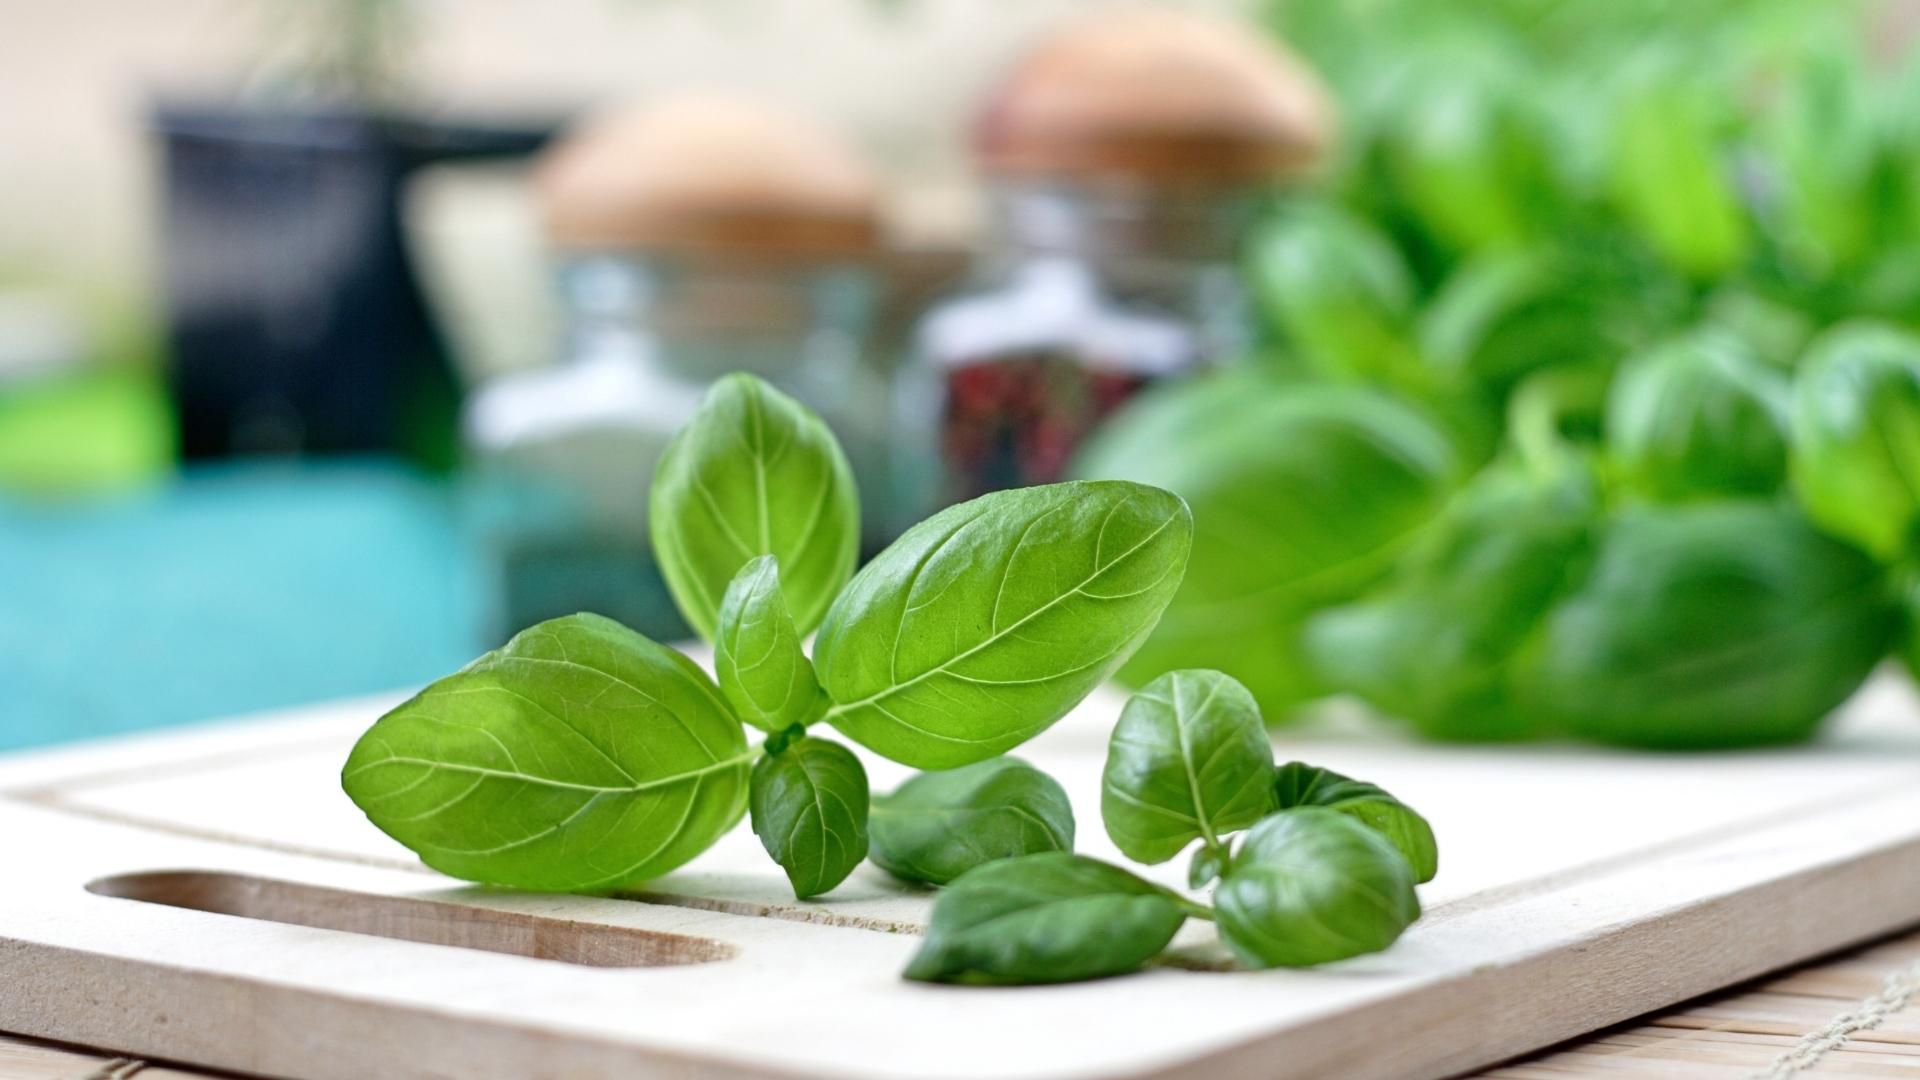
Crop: unknown
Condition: basil